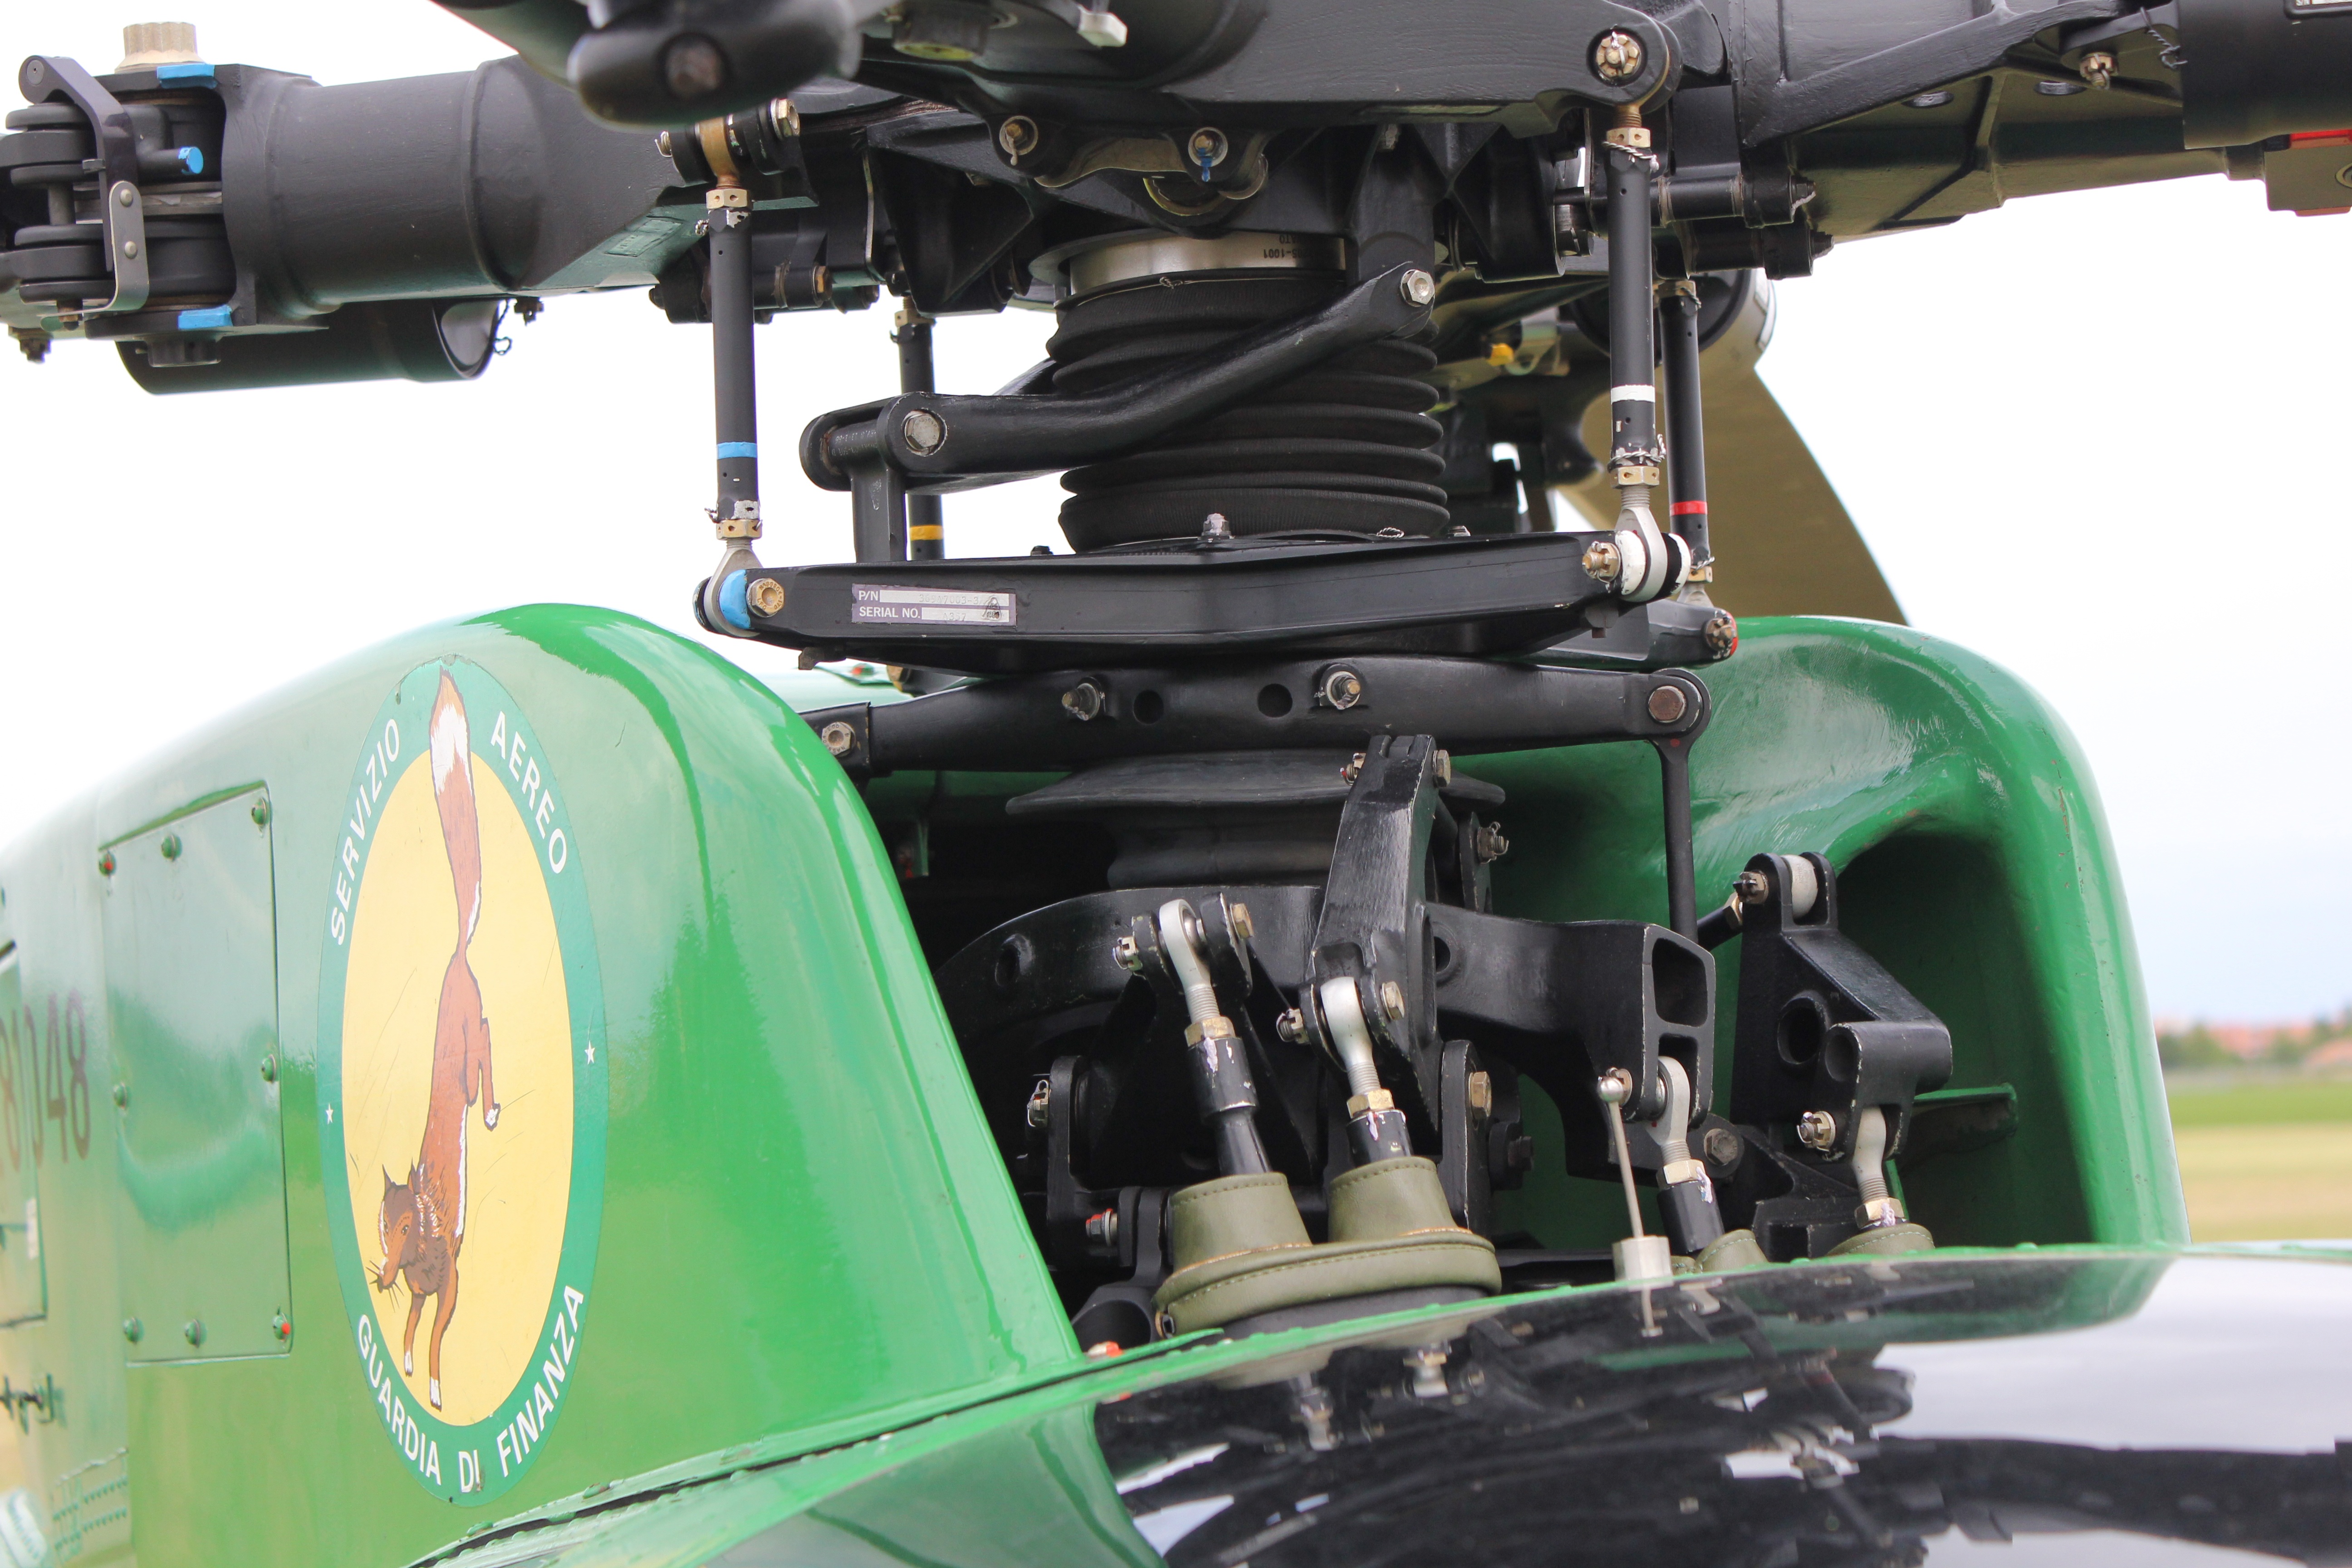
car, aircraft, vehicle, helicopter, rotor, detail, mechanics, pale, automobile make, automotive exterior, aircraft engine